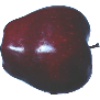
Label: Apple Red Delicious 1